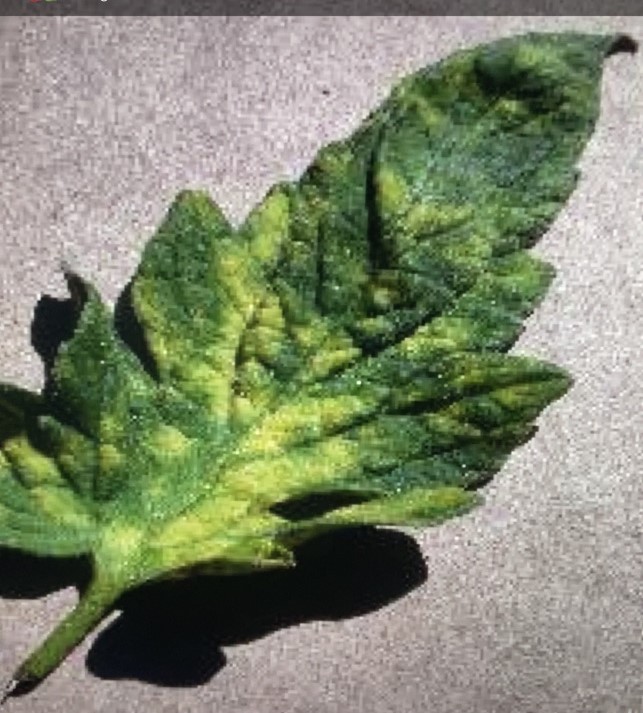
Plant: Tomato
Disease: tomato leaf mold